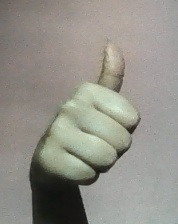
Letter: aleff